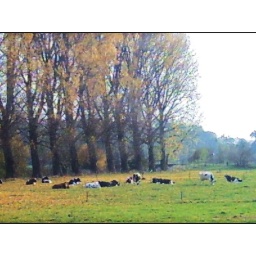
this is the place where people went in winter around 1900, the water is gone - the castle behind da trees